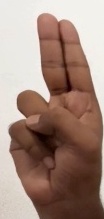
ASL sign: U